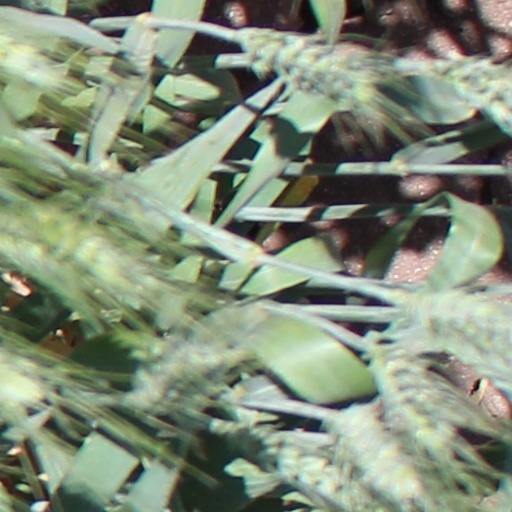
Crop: wheat